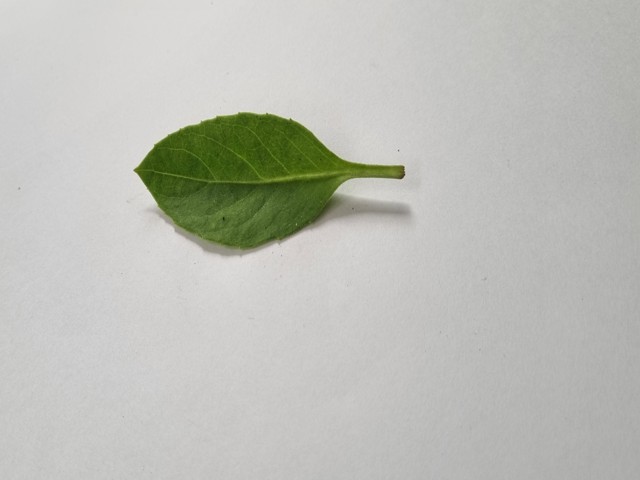
Plant: gainura